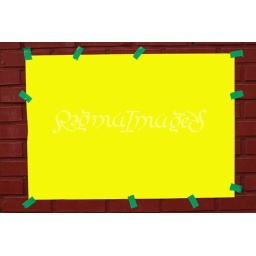
Yellow poster in the street with a green duck tape.